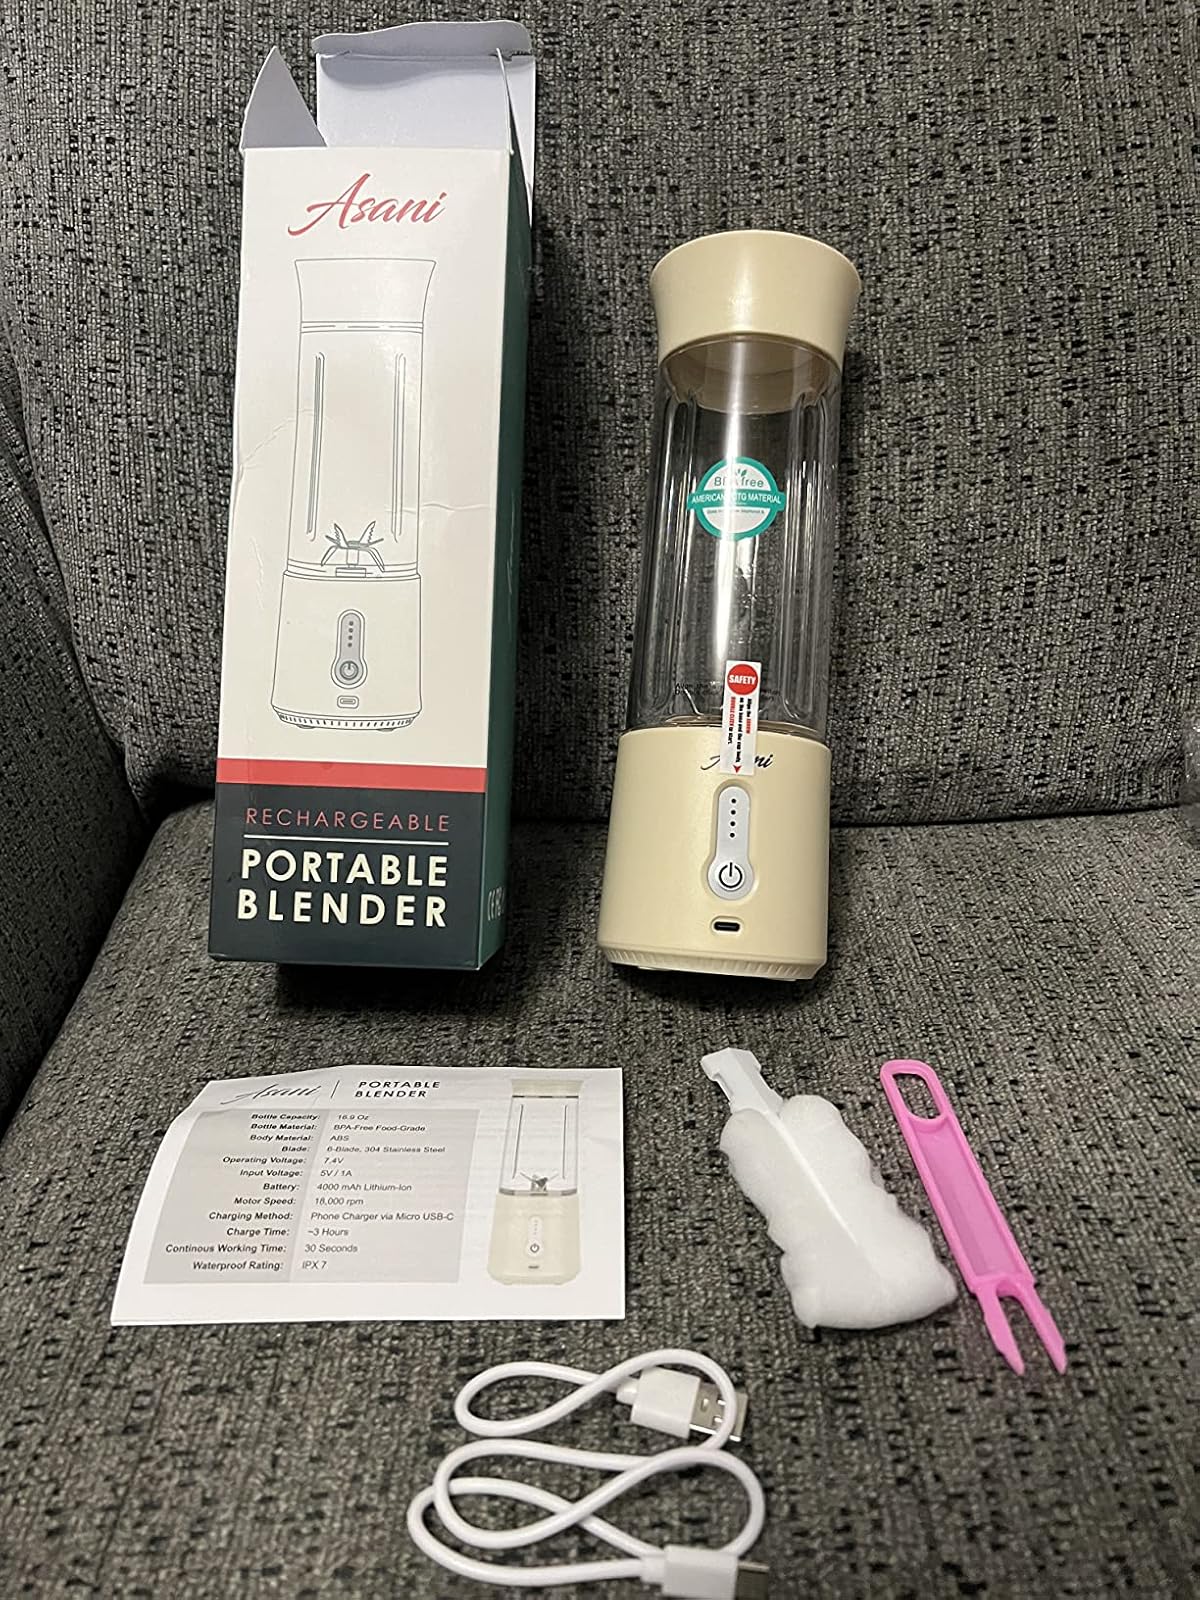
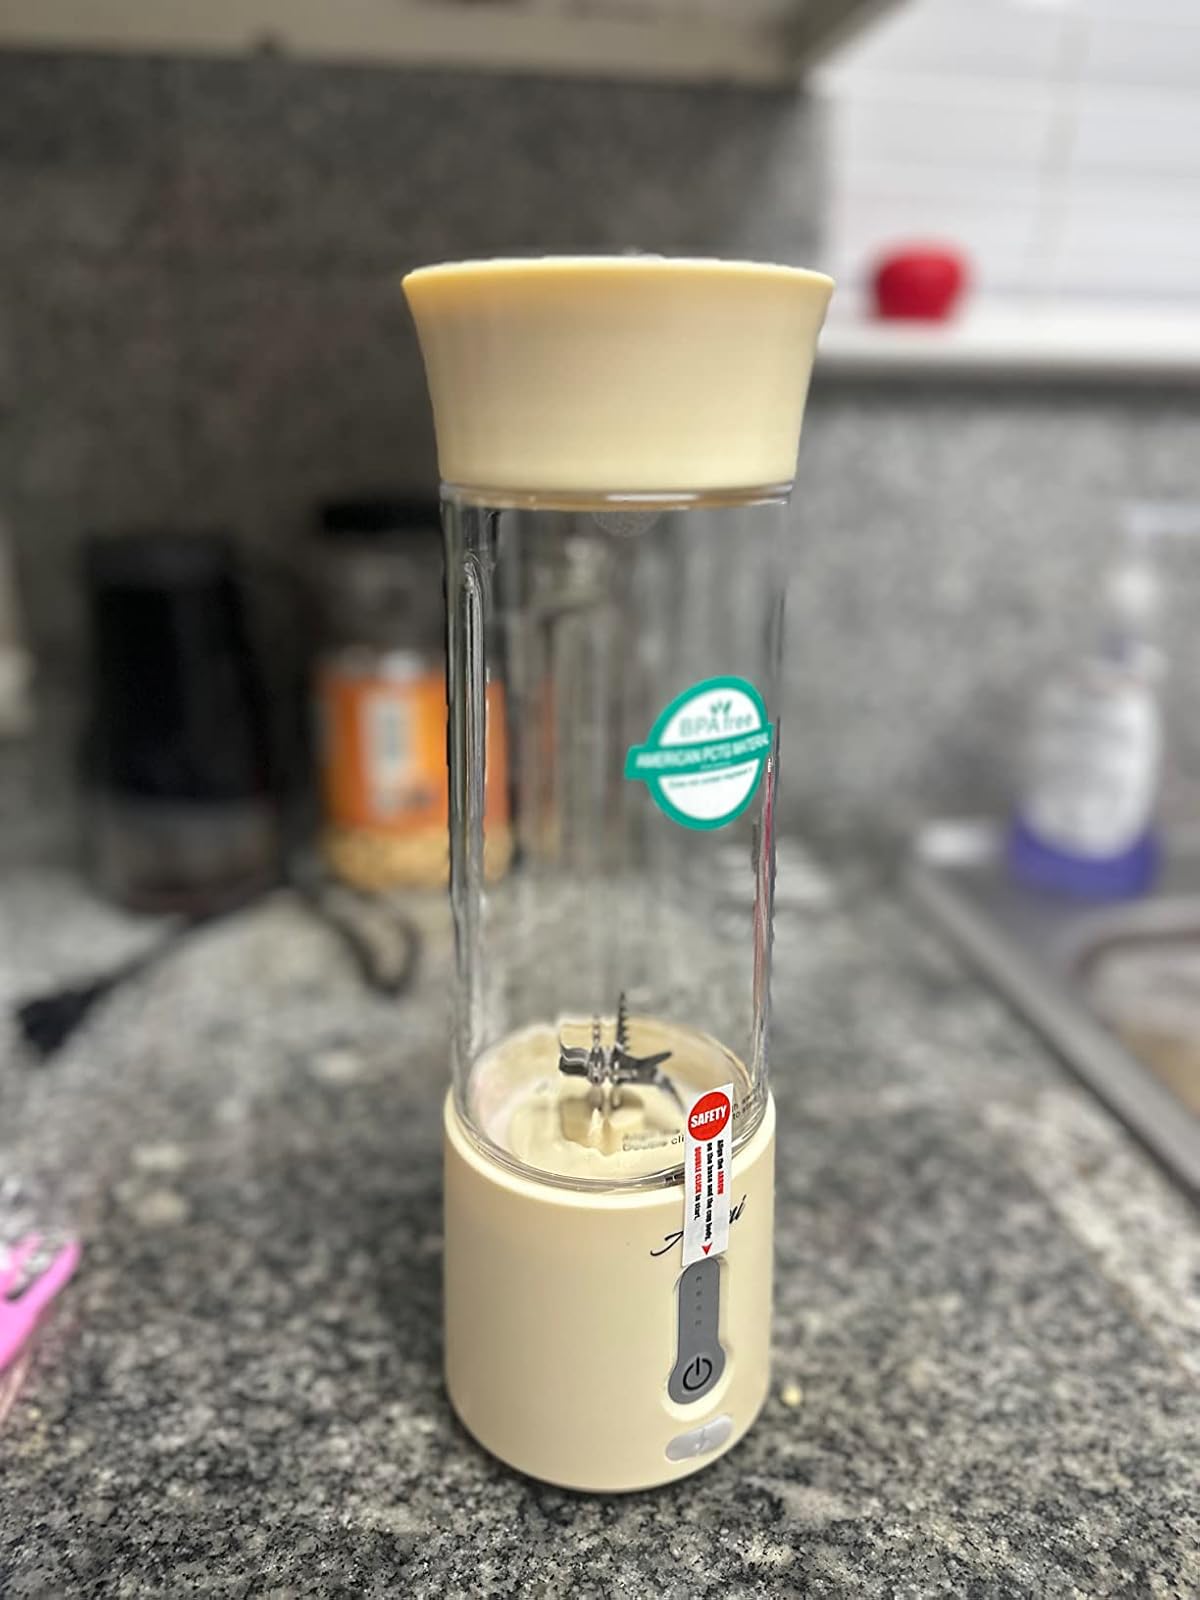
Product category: items_blender
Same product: yes